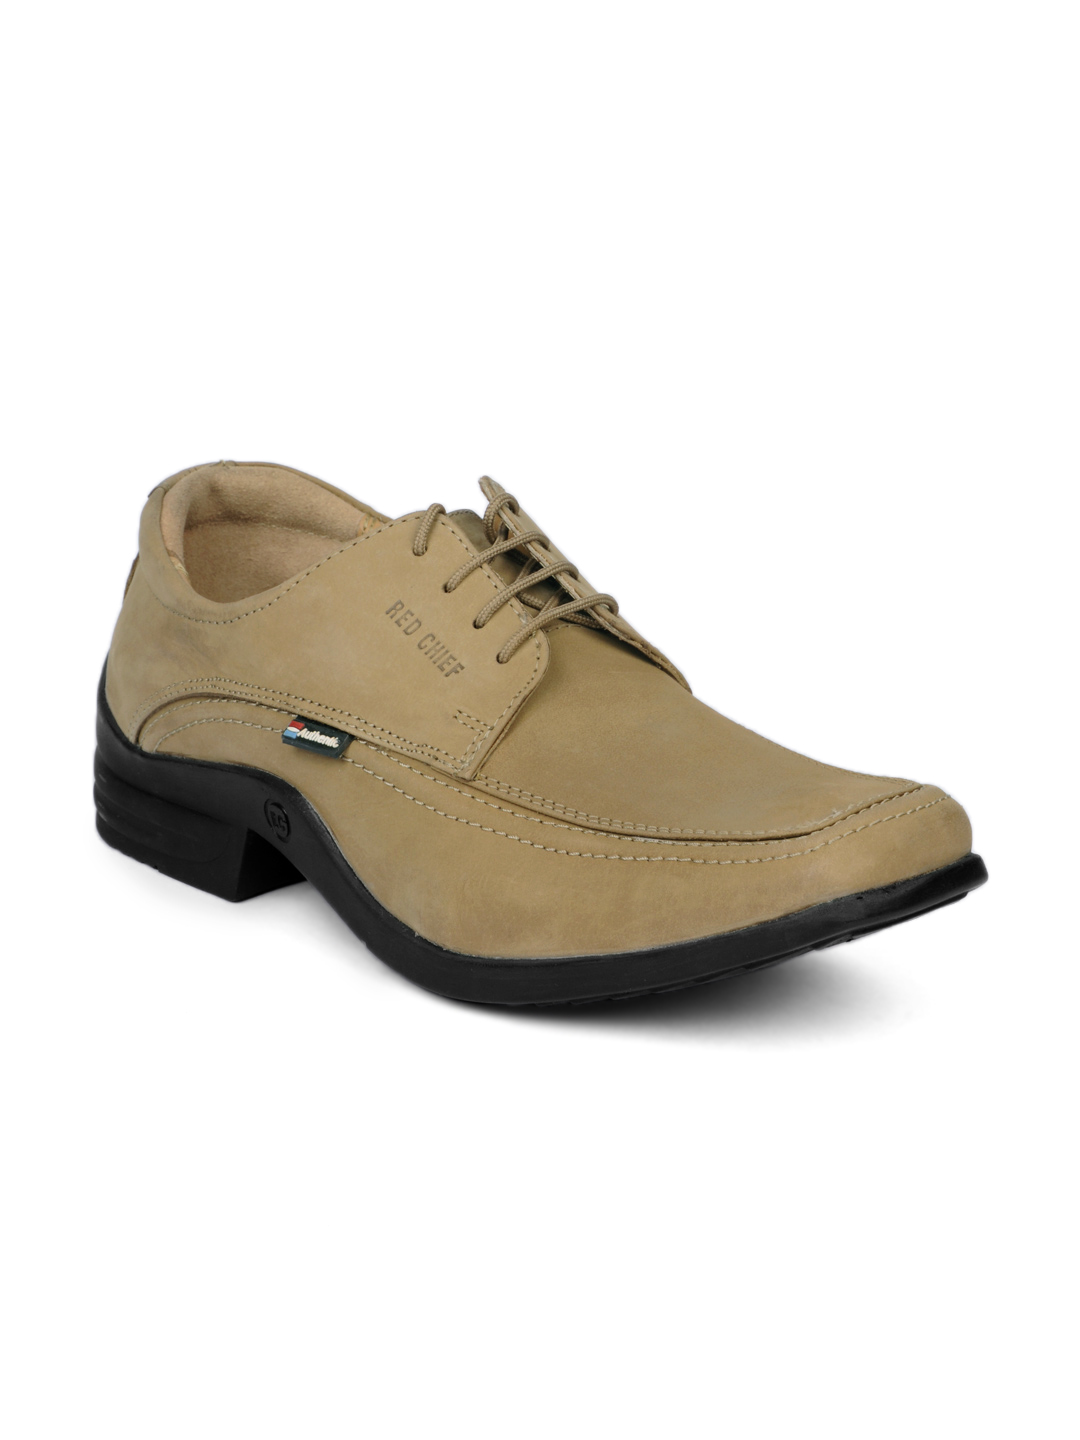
Red Chief Men Brown Formal Shoes
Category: Footwear / Shoes / Formal Shoes
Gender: Men
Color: Brown
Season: Winter 2018
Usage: Casual